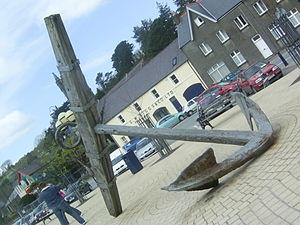
La yole de Bantry est une embarcation de bois se manœuvrant soit à l'aviron soit à la voile. Une yole du XVIIIᵉ siècle, parfois appelée « canot du commandant » ou « chaloupe amirale », a servi de modèle à la réalisation des yoles de Bantry actuelles. Depuis 1986, près de 80 yoles ont été construites sur le même modèle et la popularité de l’activité est grandissante.
La baie de Bantry, en anglais Bantry Bay, est une baie située en Irlande dans le comté de Cork. La baie s'étend sur environ 35 km dans un axe nord-est sud-ouest. Sa largeur est d'environ 3 à 4 km en fond de baie, et de 10 km à son entrée.